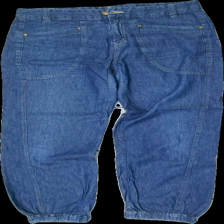
View: front
Type: Jeans
Category: Ladies
Brand: Not in the list
Brand text on label: way
Colors: Blue
Material: 100% cotton
Cut: Regular
Size: M
Season: All
Holes: Major
Damage: hål i skrevet
Damage location: middle center
Damage 2 location: bottom left
Damage 3 location: bottom right
Price range: <50
Recommended usage: Export
Description: blå jeans med hål i skrevet